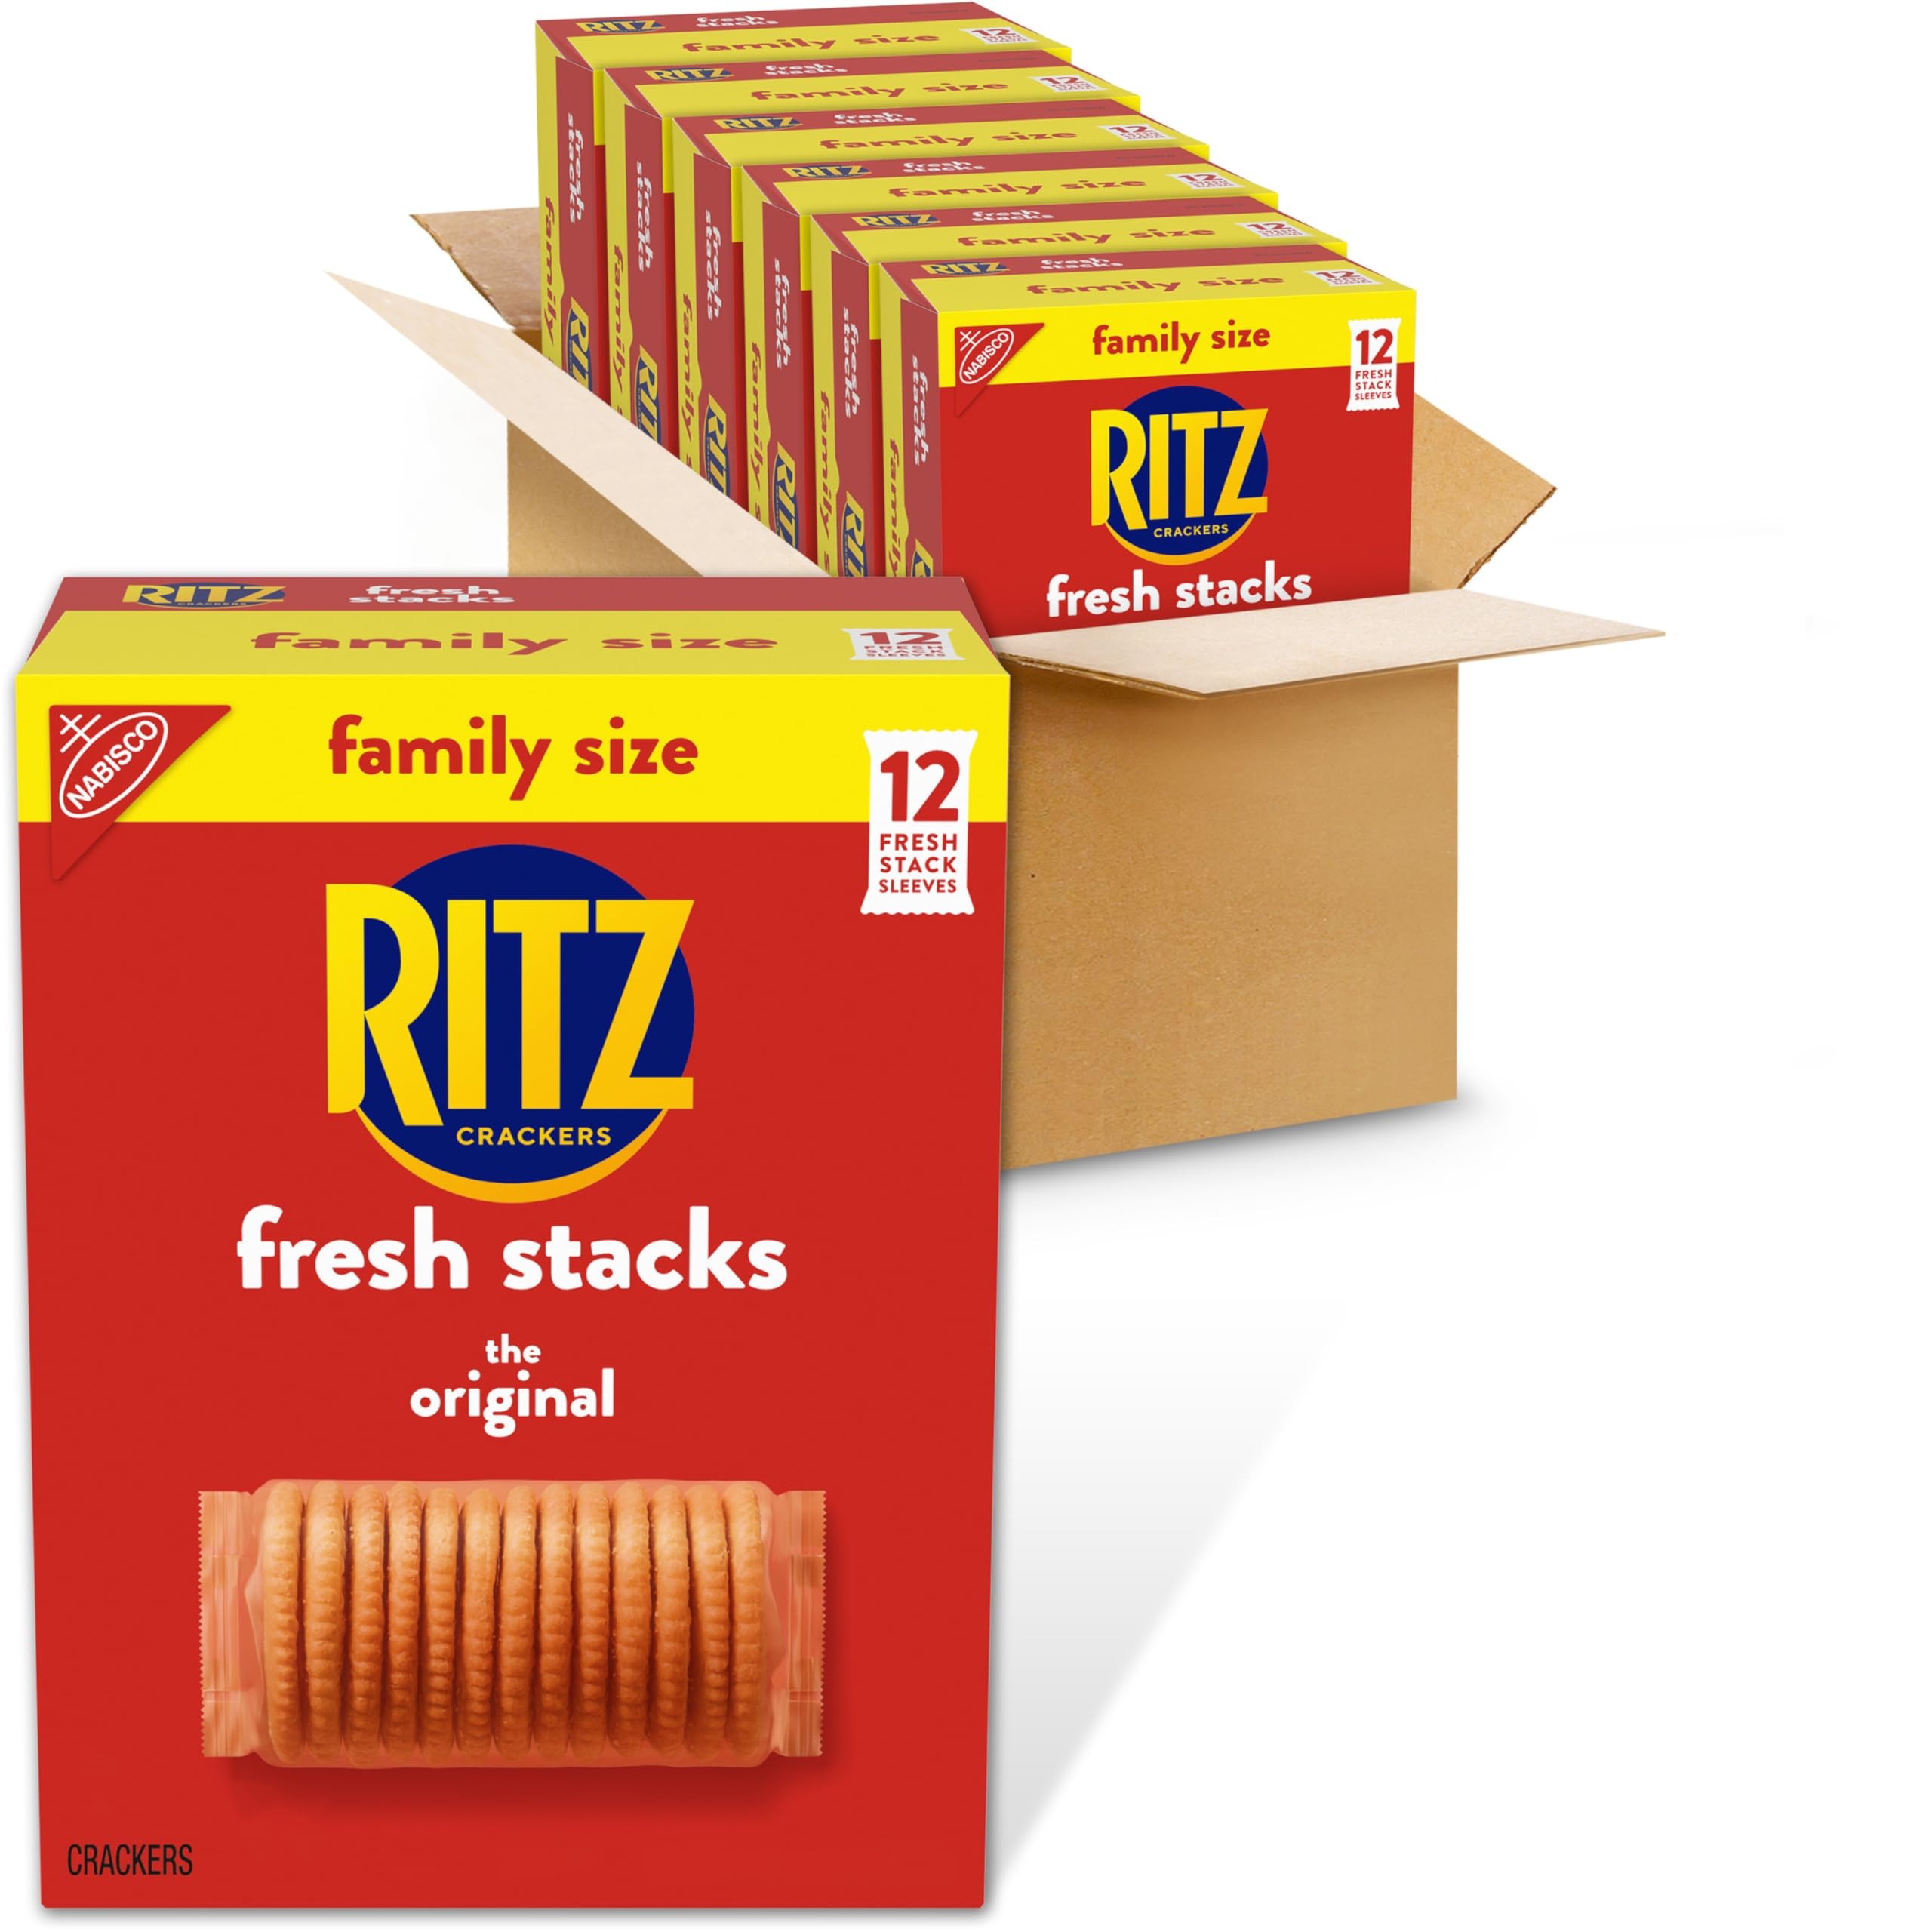
Item Name: RITZ Fresh Stacks Original Crackers, Bulk Travel Snacks, Family Size, 6 Boxes (72 Multi Snack Packs)
Bullet Point 1: Six 17.8 oz family size boxes with 12 individual cracker stacks, 72 total stacks of RITZ Fresh Stacks Original Crackers (packaging may vary)
Bullet Point 2: 13 flaky and delicious snack crackers with a rich, buttery flavor per fresh stack
Bullet Point 3: Perfect crackers for snacking, appetizers, quick meals or lunch snacks
Bullet Point 4: Pairs with almost any topping, from meat and cheese to fruit, peanut butter and chocolate
Bullet Point 5: Individually wrapped cracker packs are great on the go snacks and keeps bulk RITZ crackers fresh ready to share
Value: 106.8
Unit: Ounce

Price: 14.94